John I of Castile

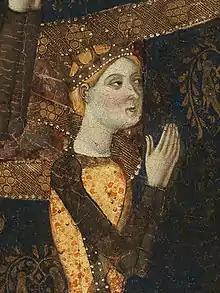
Depiction of John as young "infante" by Jaume Serra ( 1375)

John I (24 August 1358 – 9 October 1390) was King of Castile and León from 1379 until 1390. He was the son of Henry II and of his wife Juana Manuel of Castile. John ascended to the throne in 1379 and in 1383, he married Beatrice, the daughter of King Ferdinand I of Portugal. When Ferdinand died that same year, John, aiming to enforce his claim on the Portuguese crown through his wife, brought the country into the 1383–1385 Crisis. His forces faced resistance from Portuguese factions supporting John of Aviz. The conflict culminated in the Battle of Aljubarrota in 1385, where John suffered a defeat, ensuring Portugal's independence.